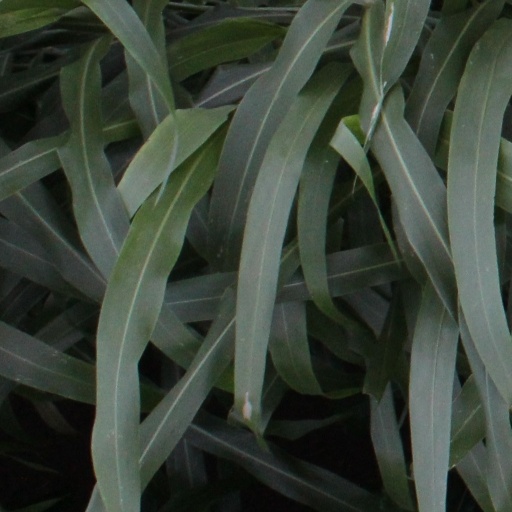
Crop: sorghum